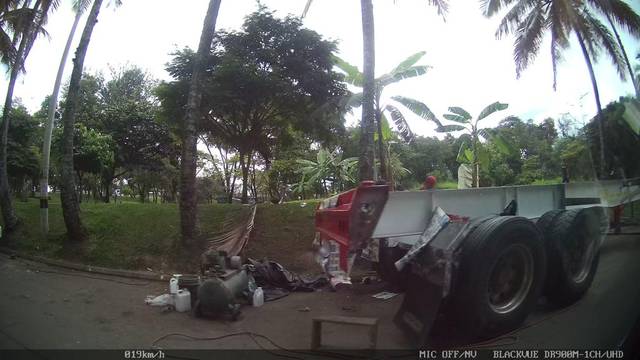
Region: Colombia
Coordinates: 6.261, -75.572